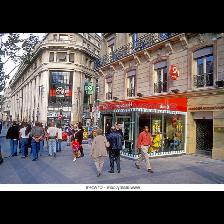
Label: Human